Dental curing light

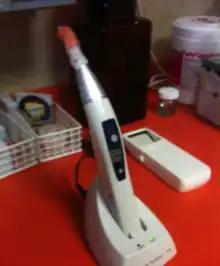
LED curing light.

These curing lights use one or more light-emitting diodes [LEDs] and produce blue light that cures the dental material. LEDs as light-curing sources were first suggested in the literature in 1995. A short history of LED curing in dentistry was published in 2013. This light uses a gallium nitride-based semiconductor for blue light emission.